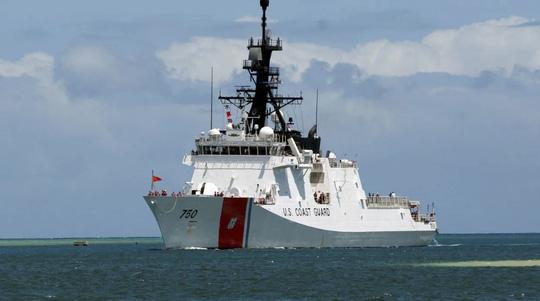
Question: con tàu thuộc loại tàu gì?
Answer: con tàu thuộc loại tàu tuần tra